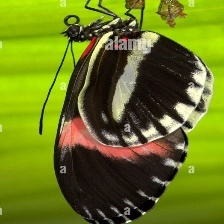
Species: RED POSTMAN
Butterfly family (ImageNet category): monarch